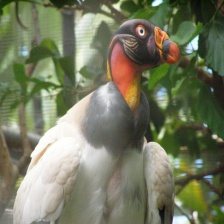
Species: KING VULTURE
Scientific name: SARCORAMPHUS PAPA
ImageNet parent category: vulture